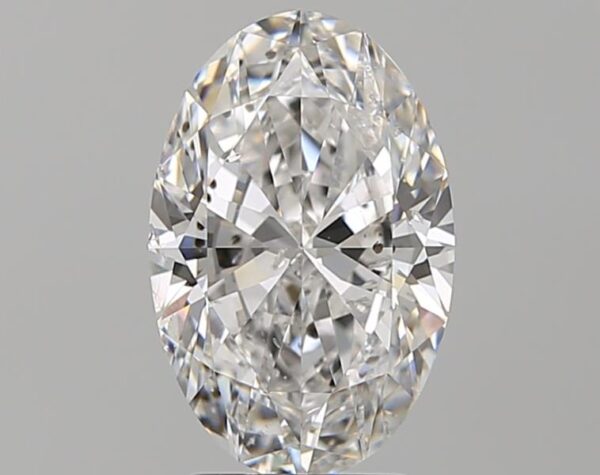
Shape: oval
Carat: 2.51
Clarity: SI1
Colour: E
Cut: EX
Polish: EX
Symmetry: EX
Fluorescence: F
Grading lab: GIA
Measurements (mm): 11.55 x 7.54 x 4.47